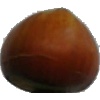
Label: Nut Forest 1